Lam government

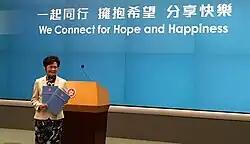
Carrie Lam announced her first policy address in October 2017.

In her first week in office, Carrie Lam offered subsidies to around 40,000 secondary school leavers and promised permanent jobs for more than 2,300 teachers and promised that she would spend the extra HK$5 billion a year on education.